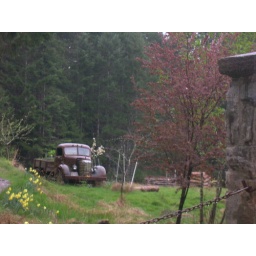
truck in field